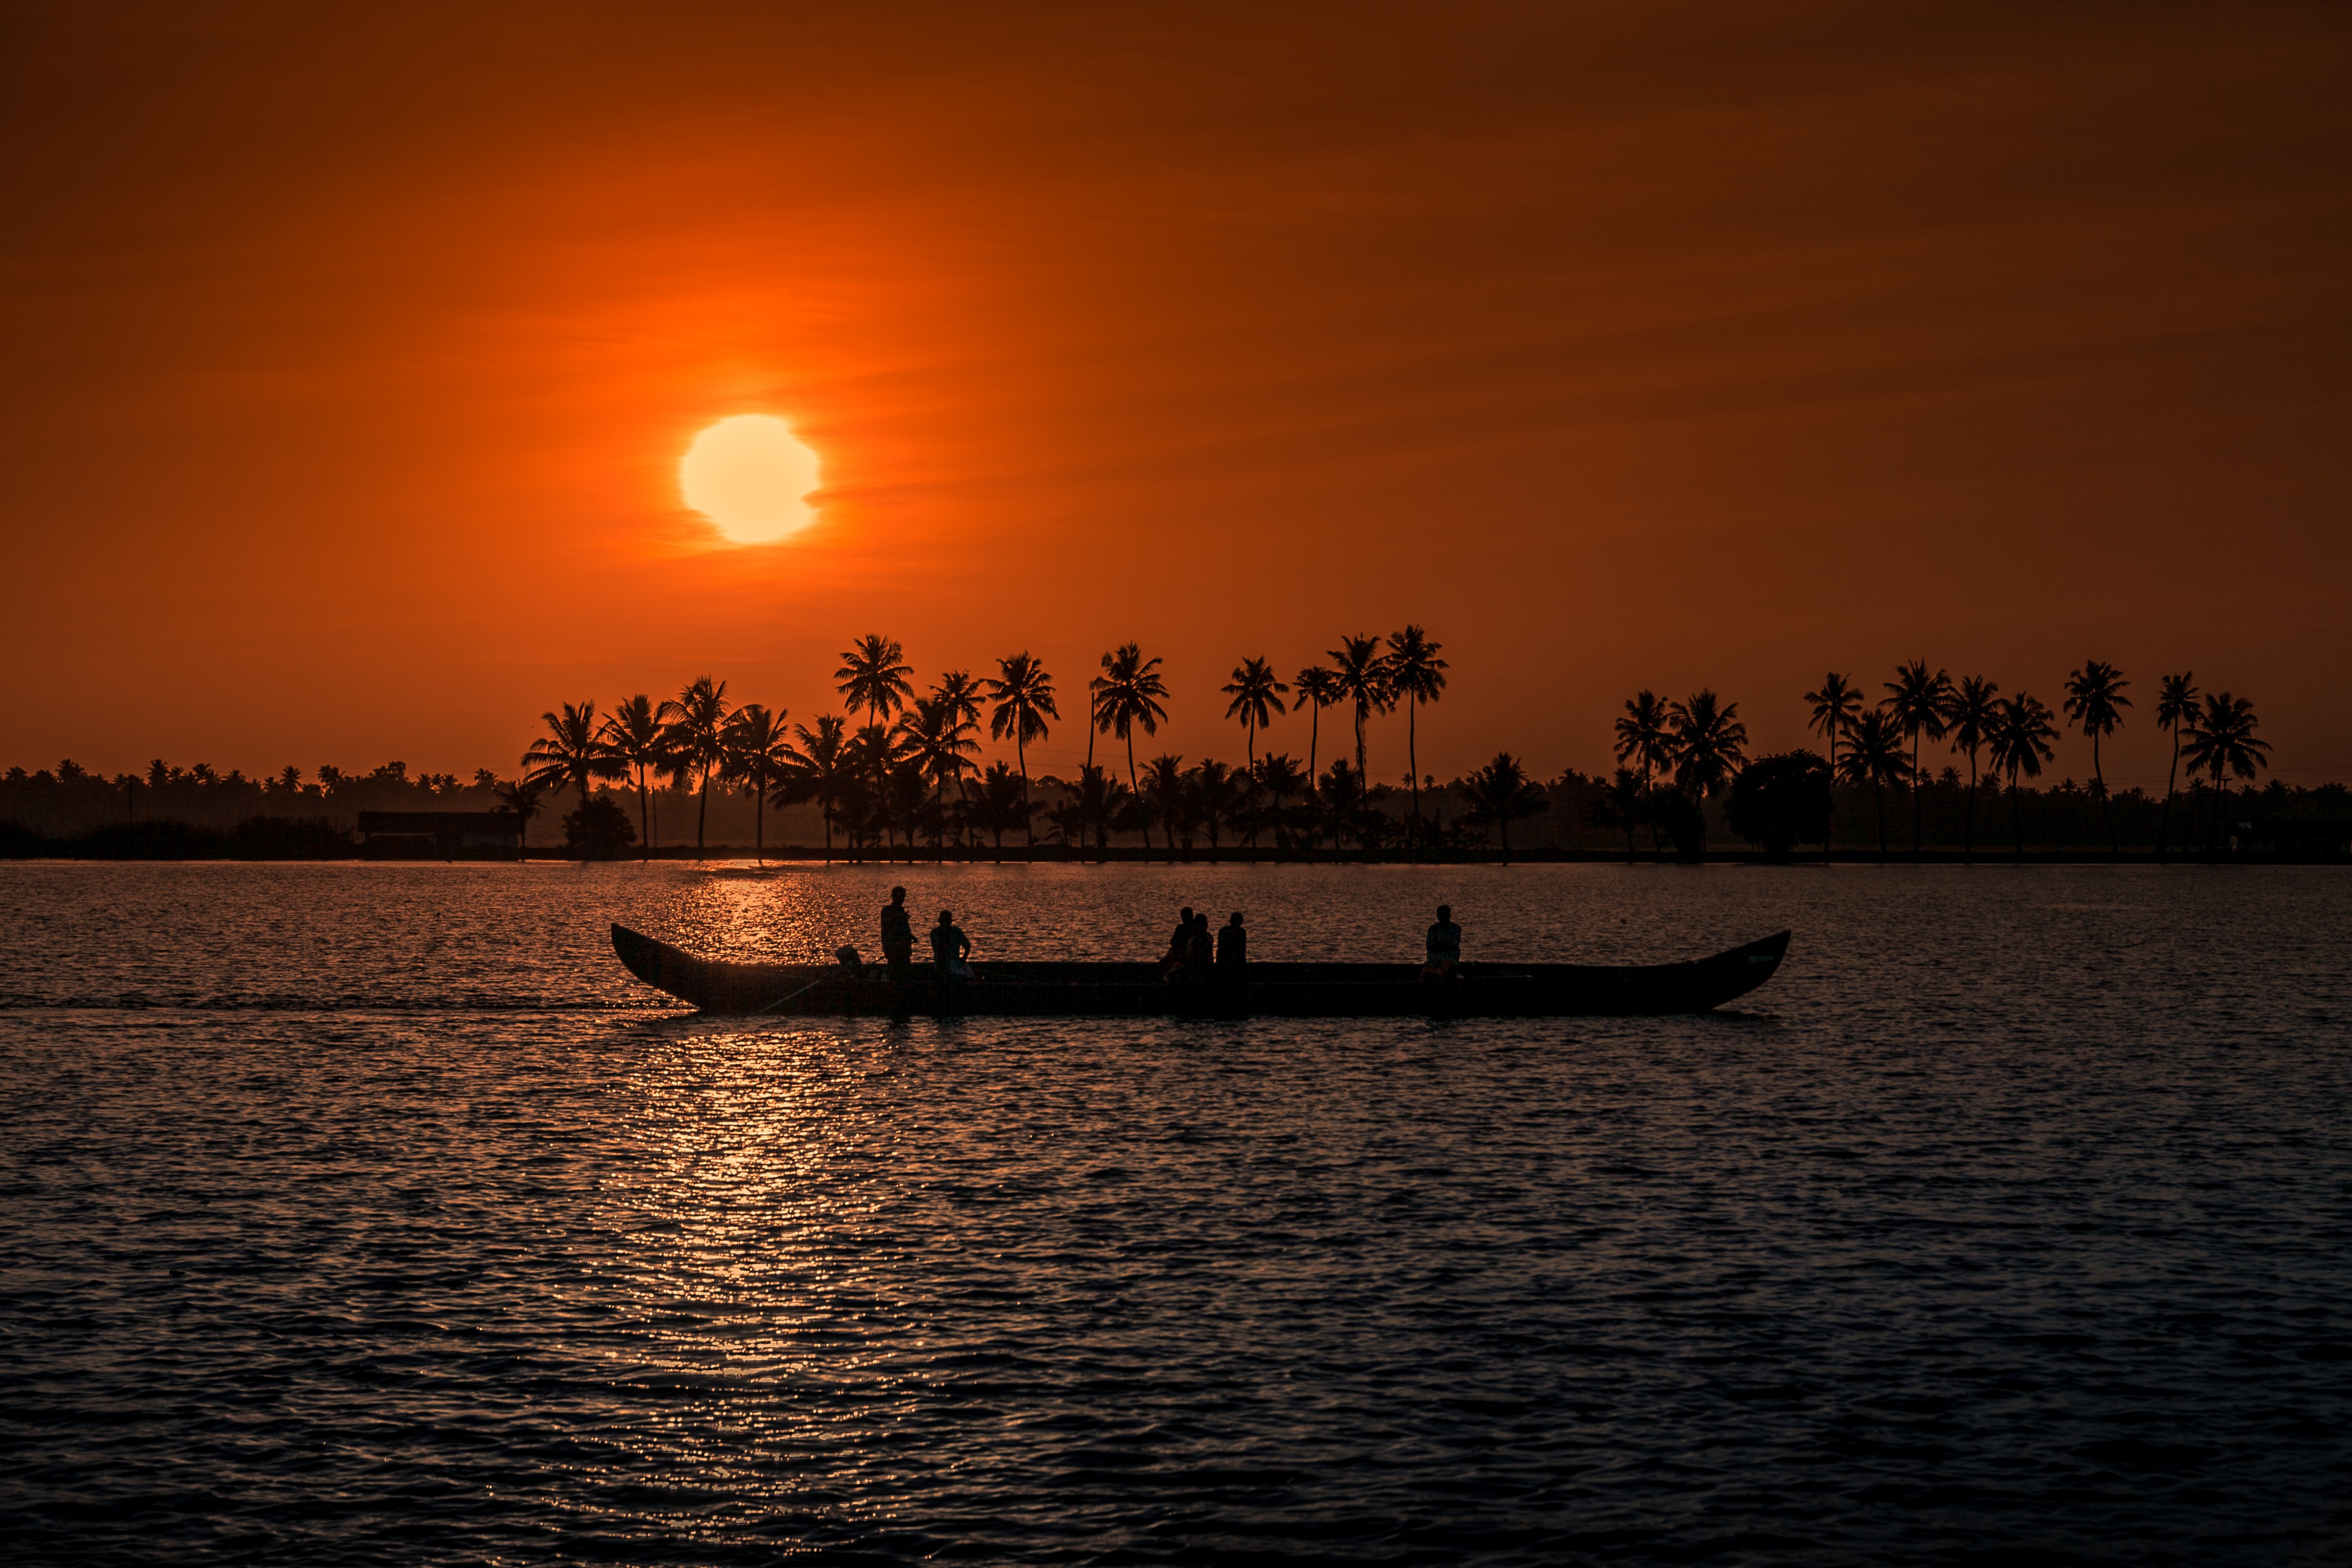
beach, landscape, sea, water, nature, ocean, horizon, sun, sunrise, sunset, boat, sunlight, morning, lake, dawn, tourist, travel, coastline, dusk, evening, reflection, tropical, fishing, fisherman, seascape, bay, asia, colorful, tourism, fishnet, south, net, india, traditional, afterglow, kerala, kochi, cochin, aleppay